Swayamsiddha

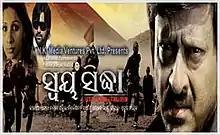
Theatrical poster

Swayamsiddha is a 2010 Odia film directed by Sudhanshu Sahu with a screenplay and dialogue by Dilip Choudhury, produced by Prabhat Ranjan Mallik, and starring Siddhanta Mahapatra and Yukta Inderlal Mookhey. The film focuses on the implications for the young mass adopting to Maoist insurgency and their sustained alienation from the mainstream as a result. Geo-strategic importance of changing the minds of young people adopting terrorism through love and affection. The film traces the crisis from social trauma to unfair state system encouraging Mao-Naxal insurgency in Odisha.